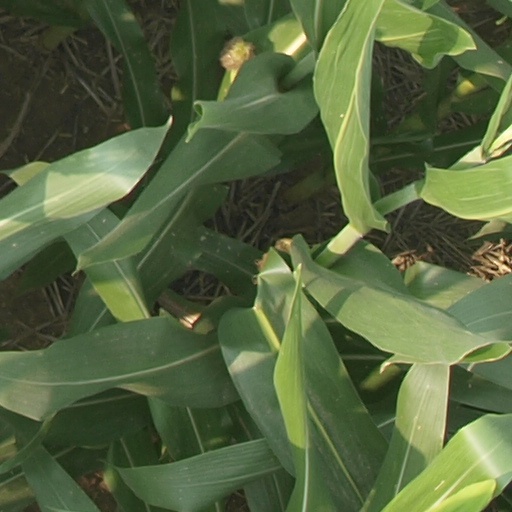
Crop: maize; corn